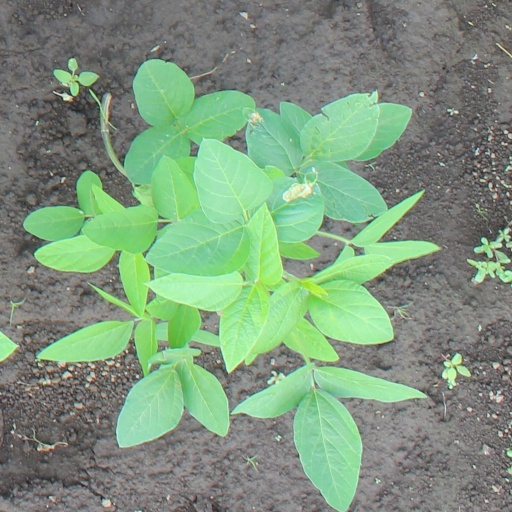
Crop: soybean